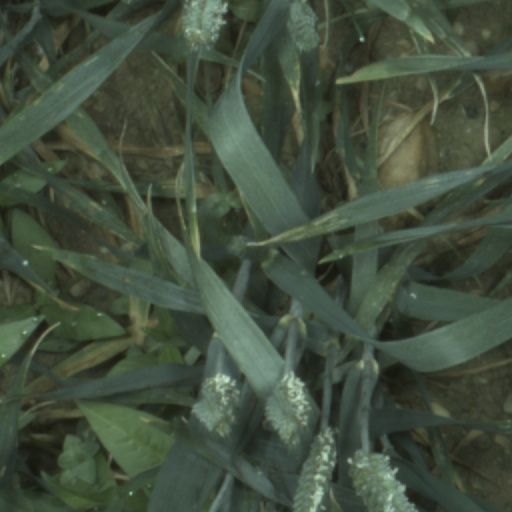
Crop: wheat